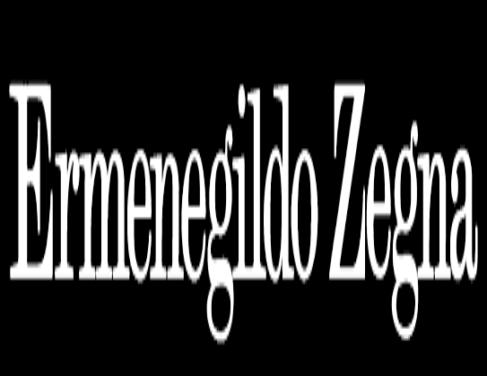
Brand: Ermenegildo Zegna
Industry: Clothes